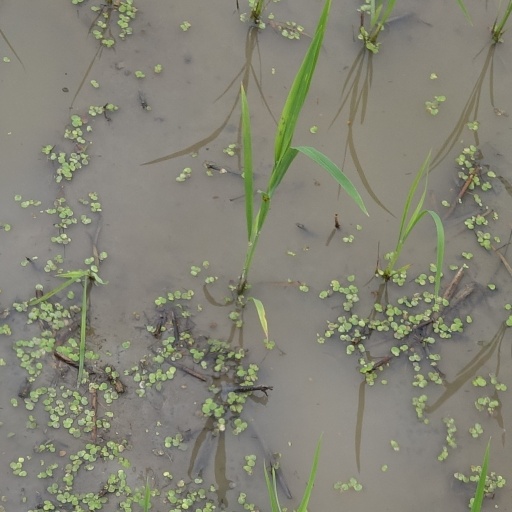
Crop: rice